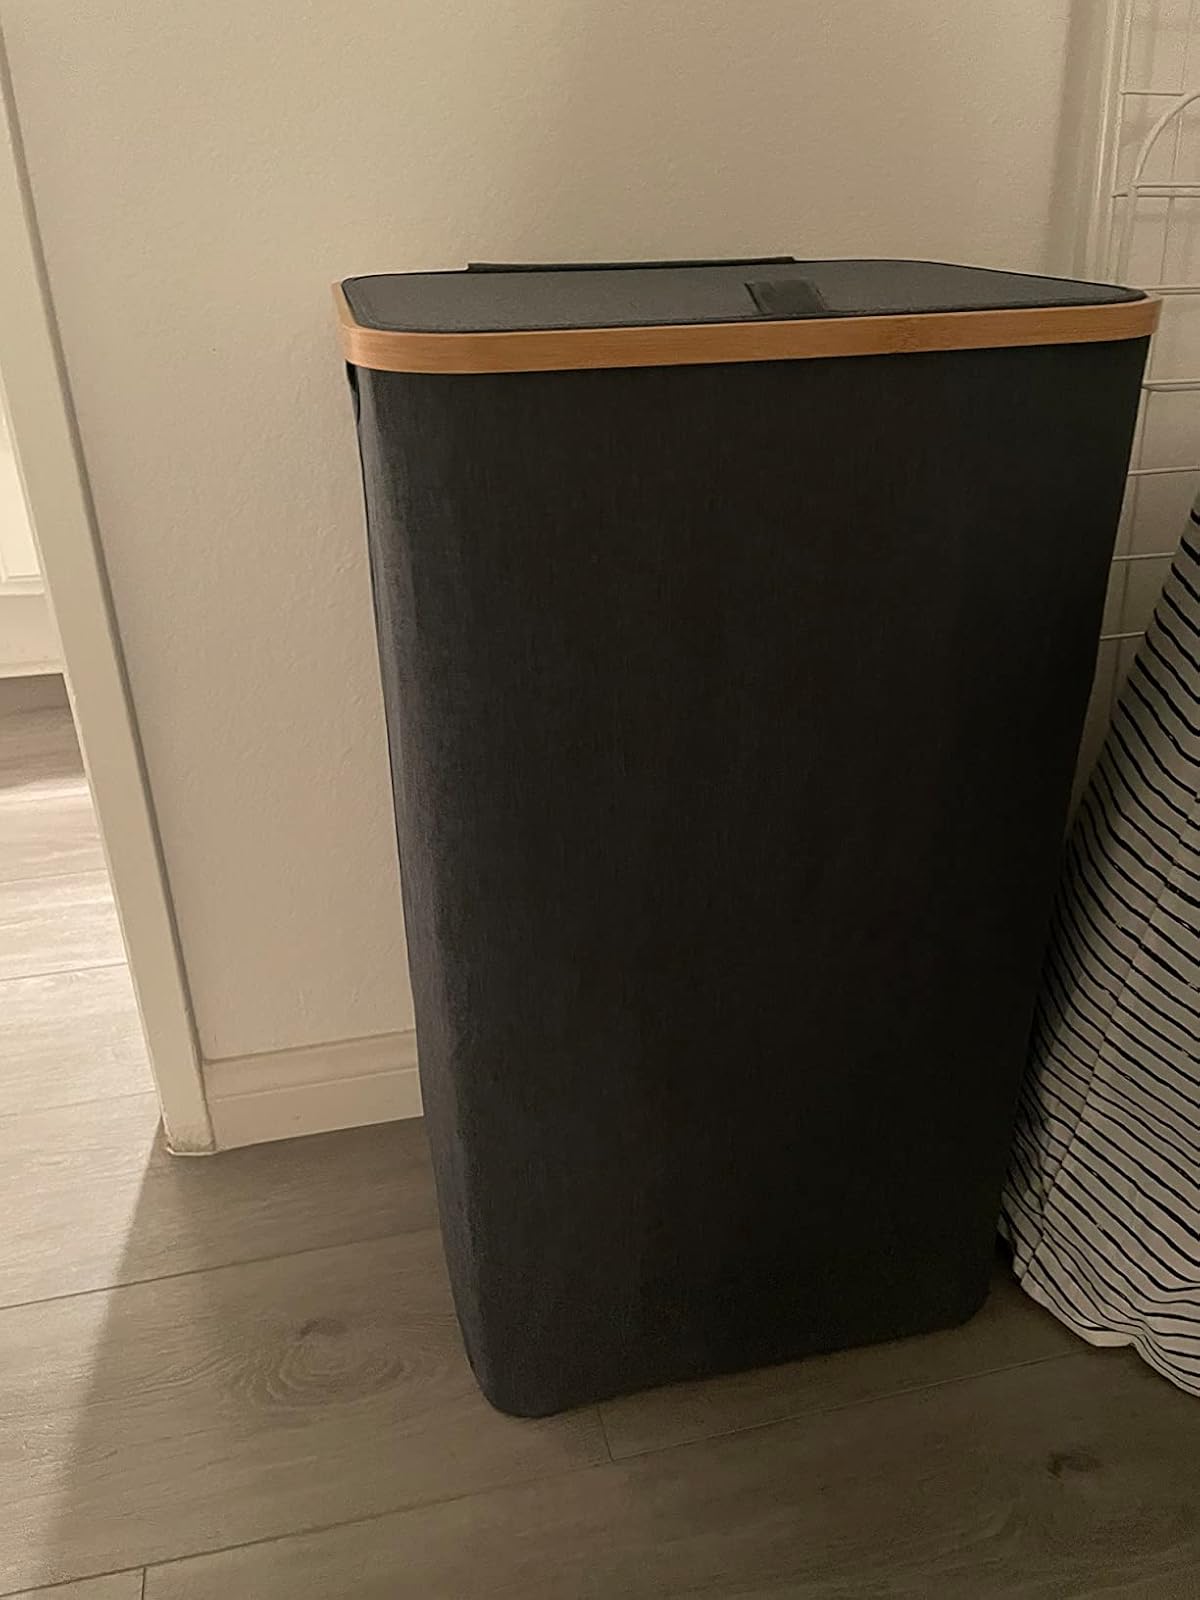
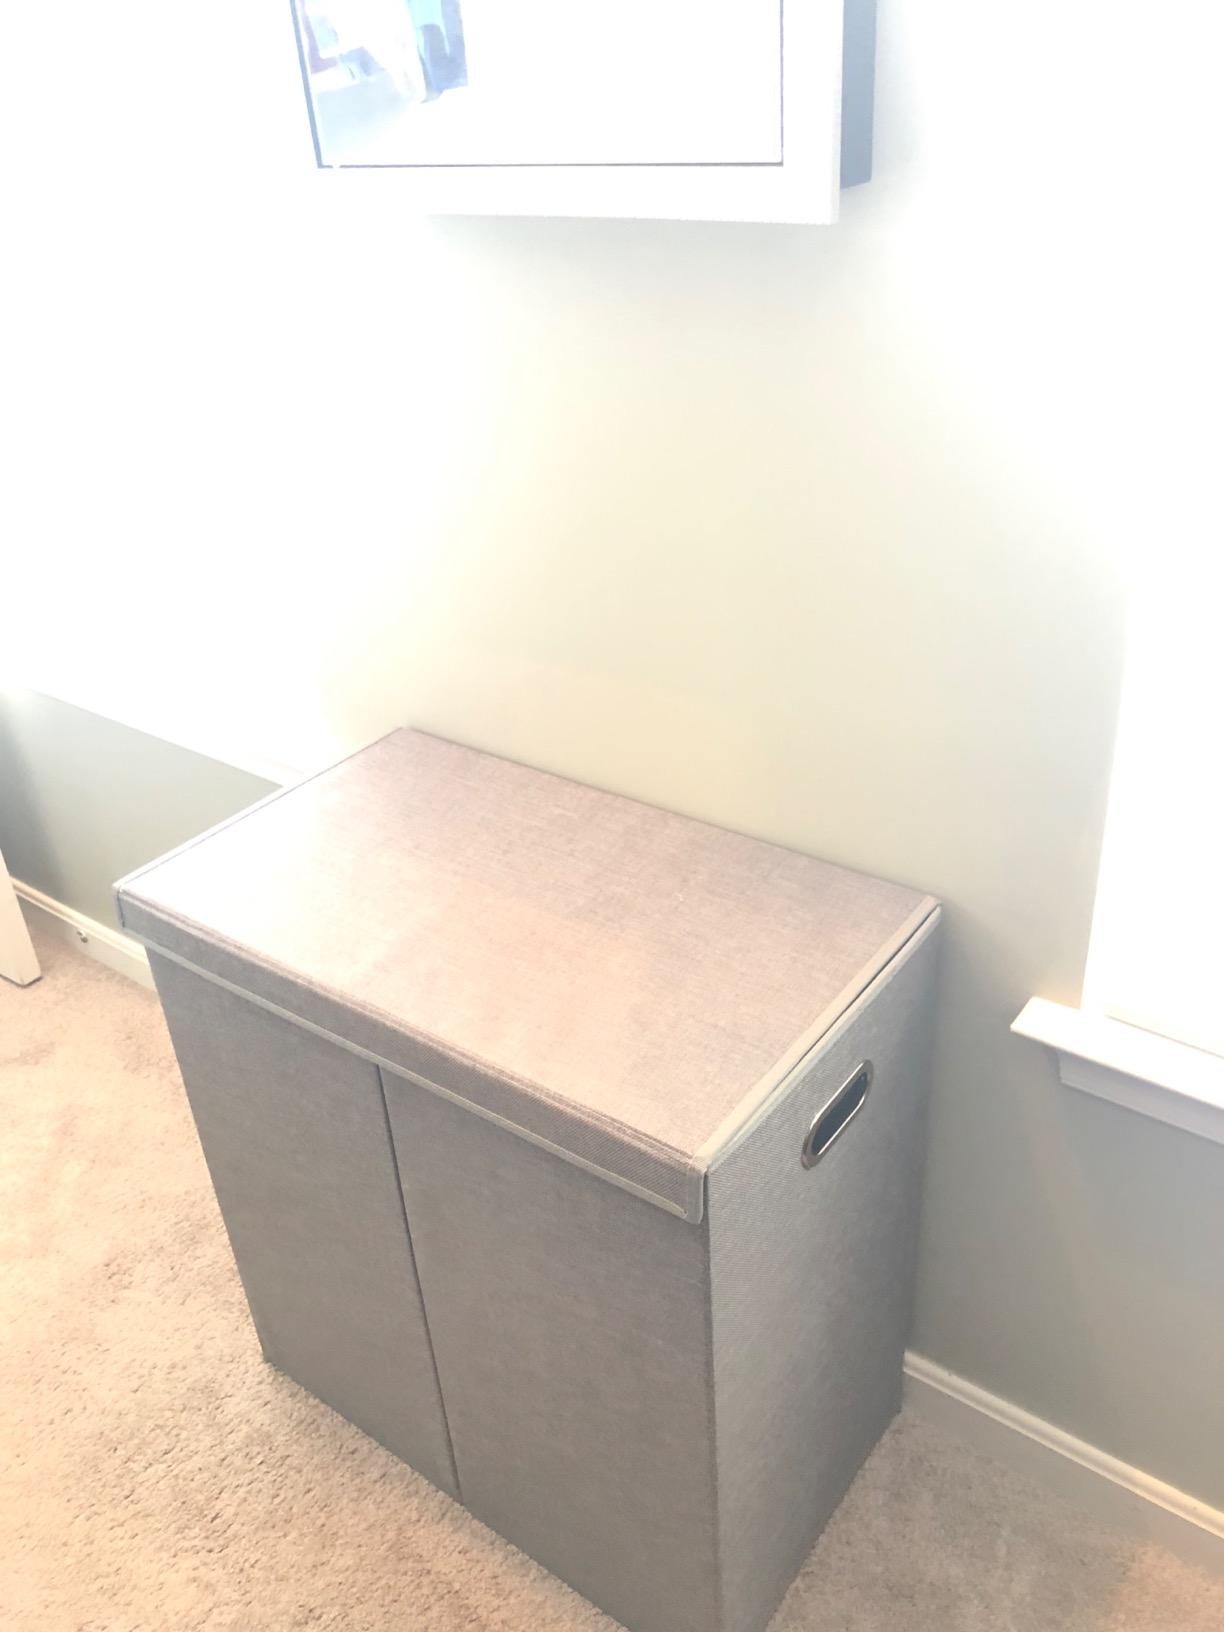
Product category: items_hamper
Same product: no